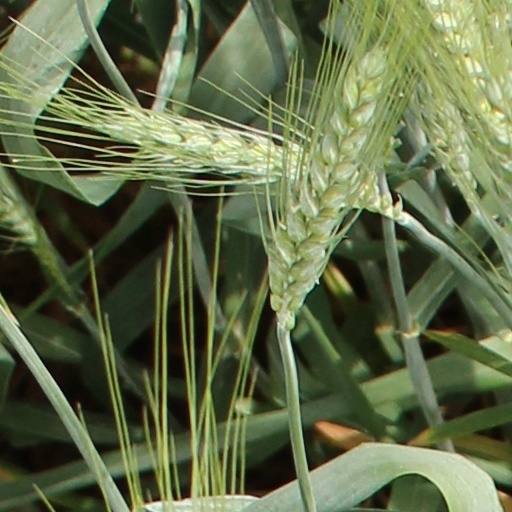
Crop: wheat